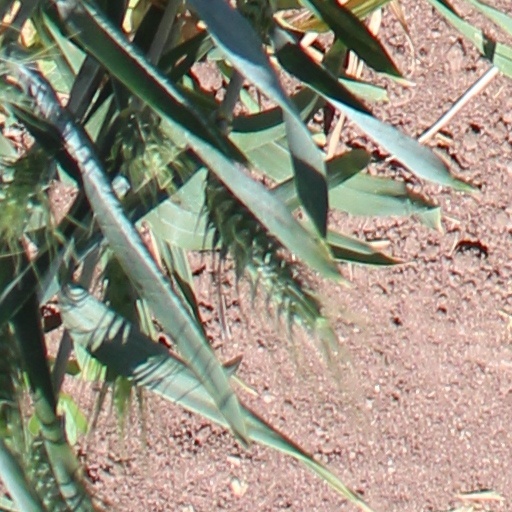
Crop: wheat